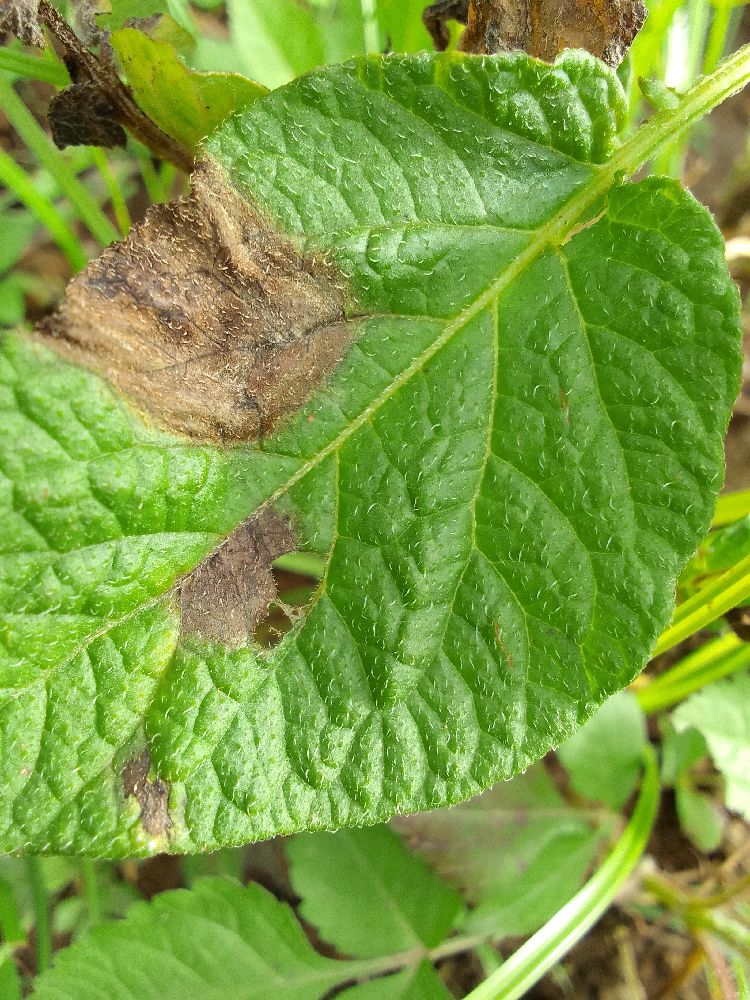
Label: Late blight